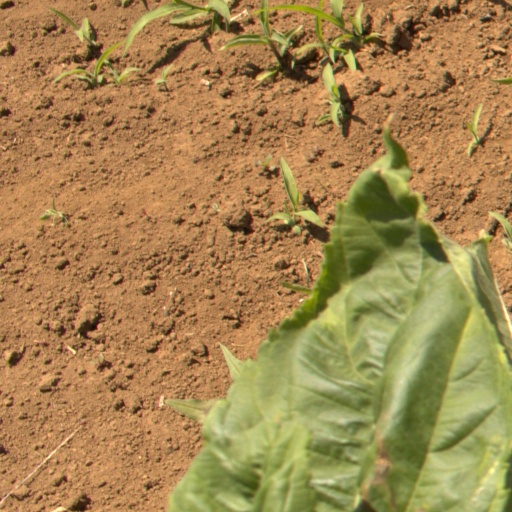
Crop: Jerusalem artichoke